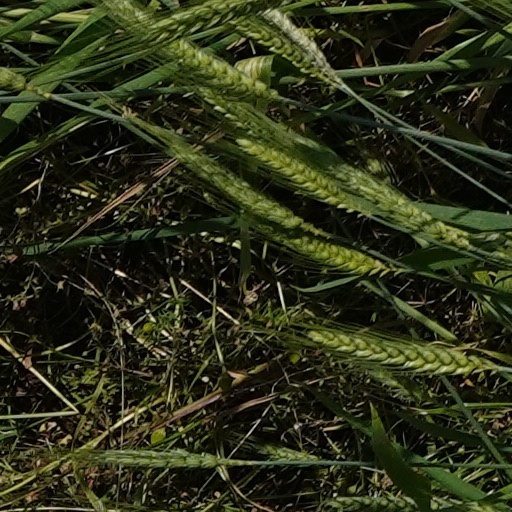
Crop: wheat